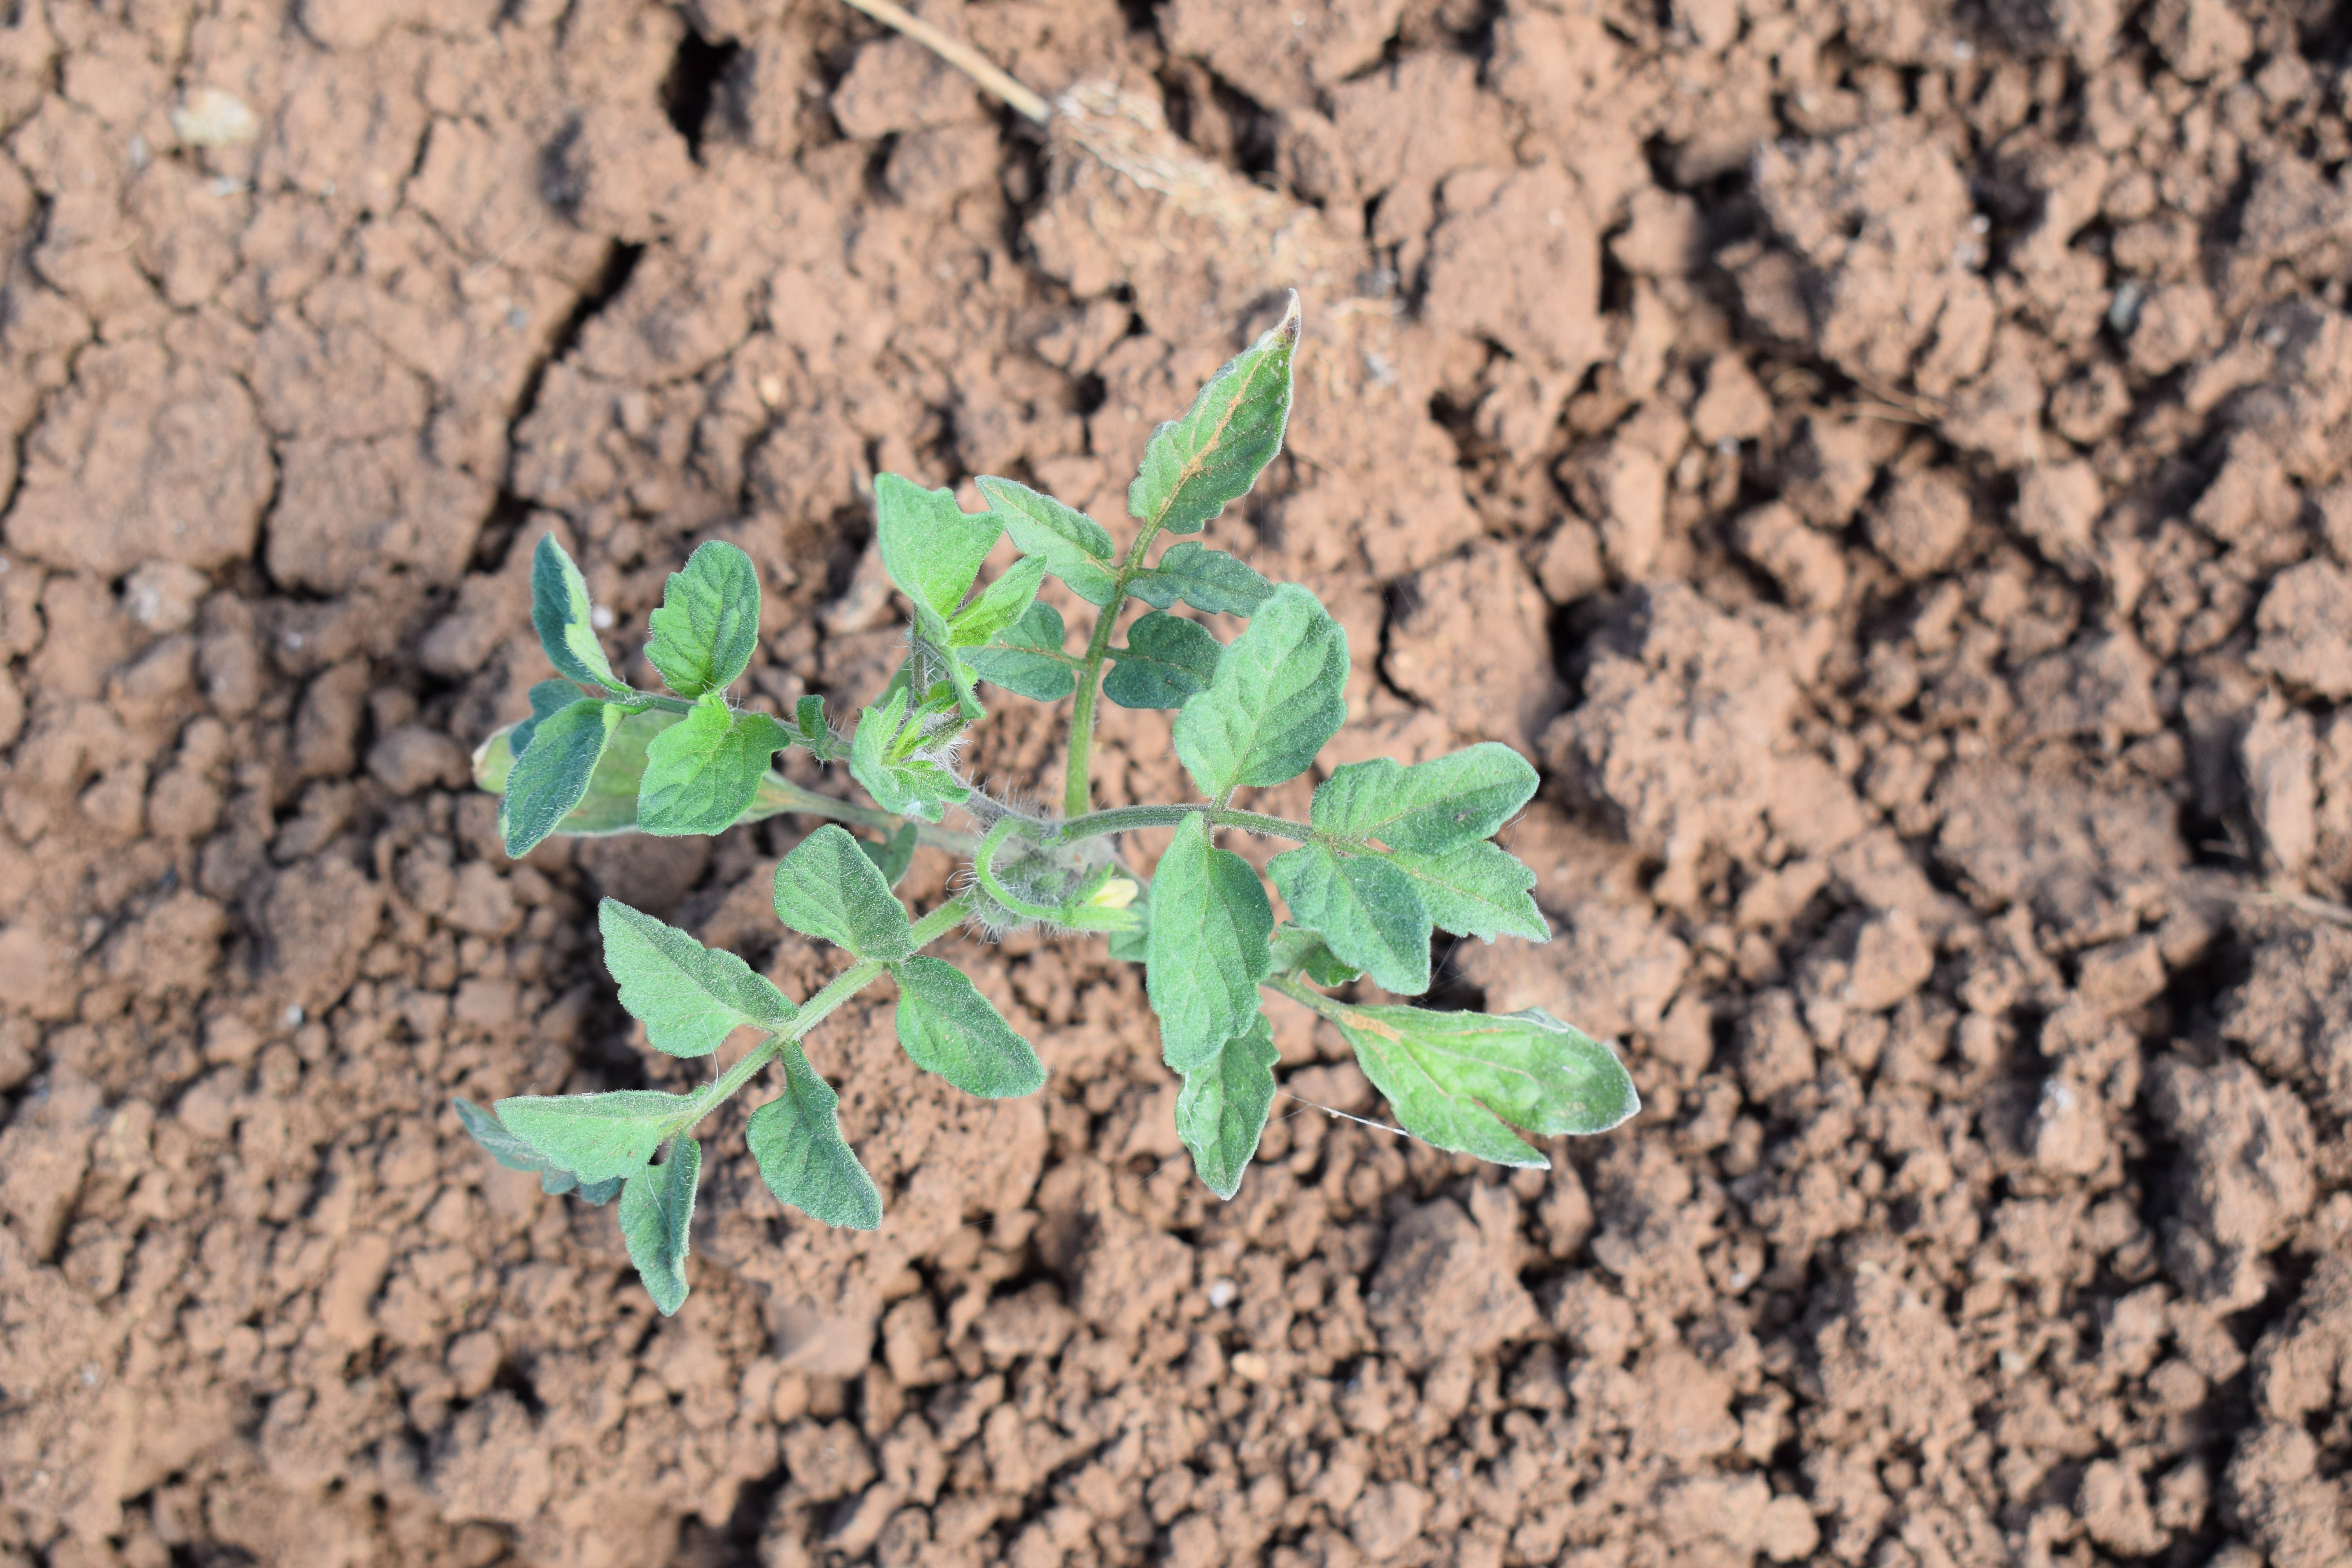
Label: tomato